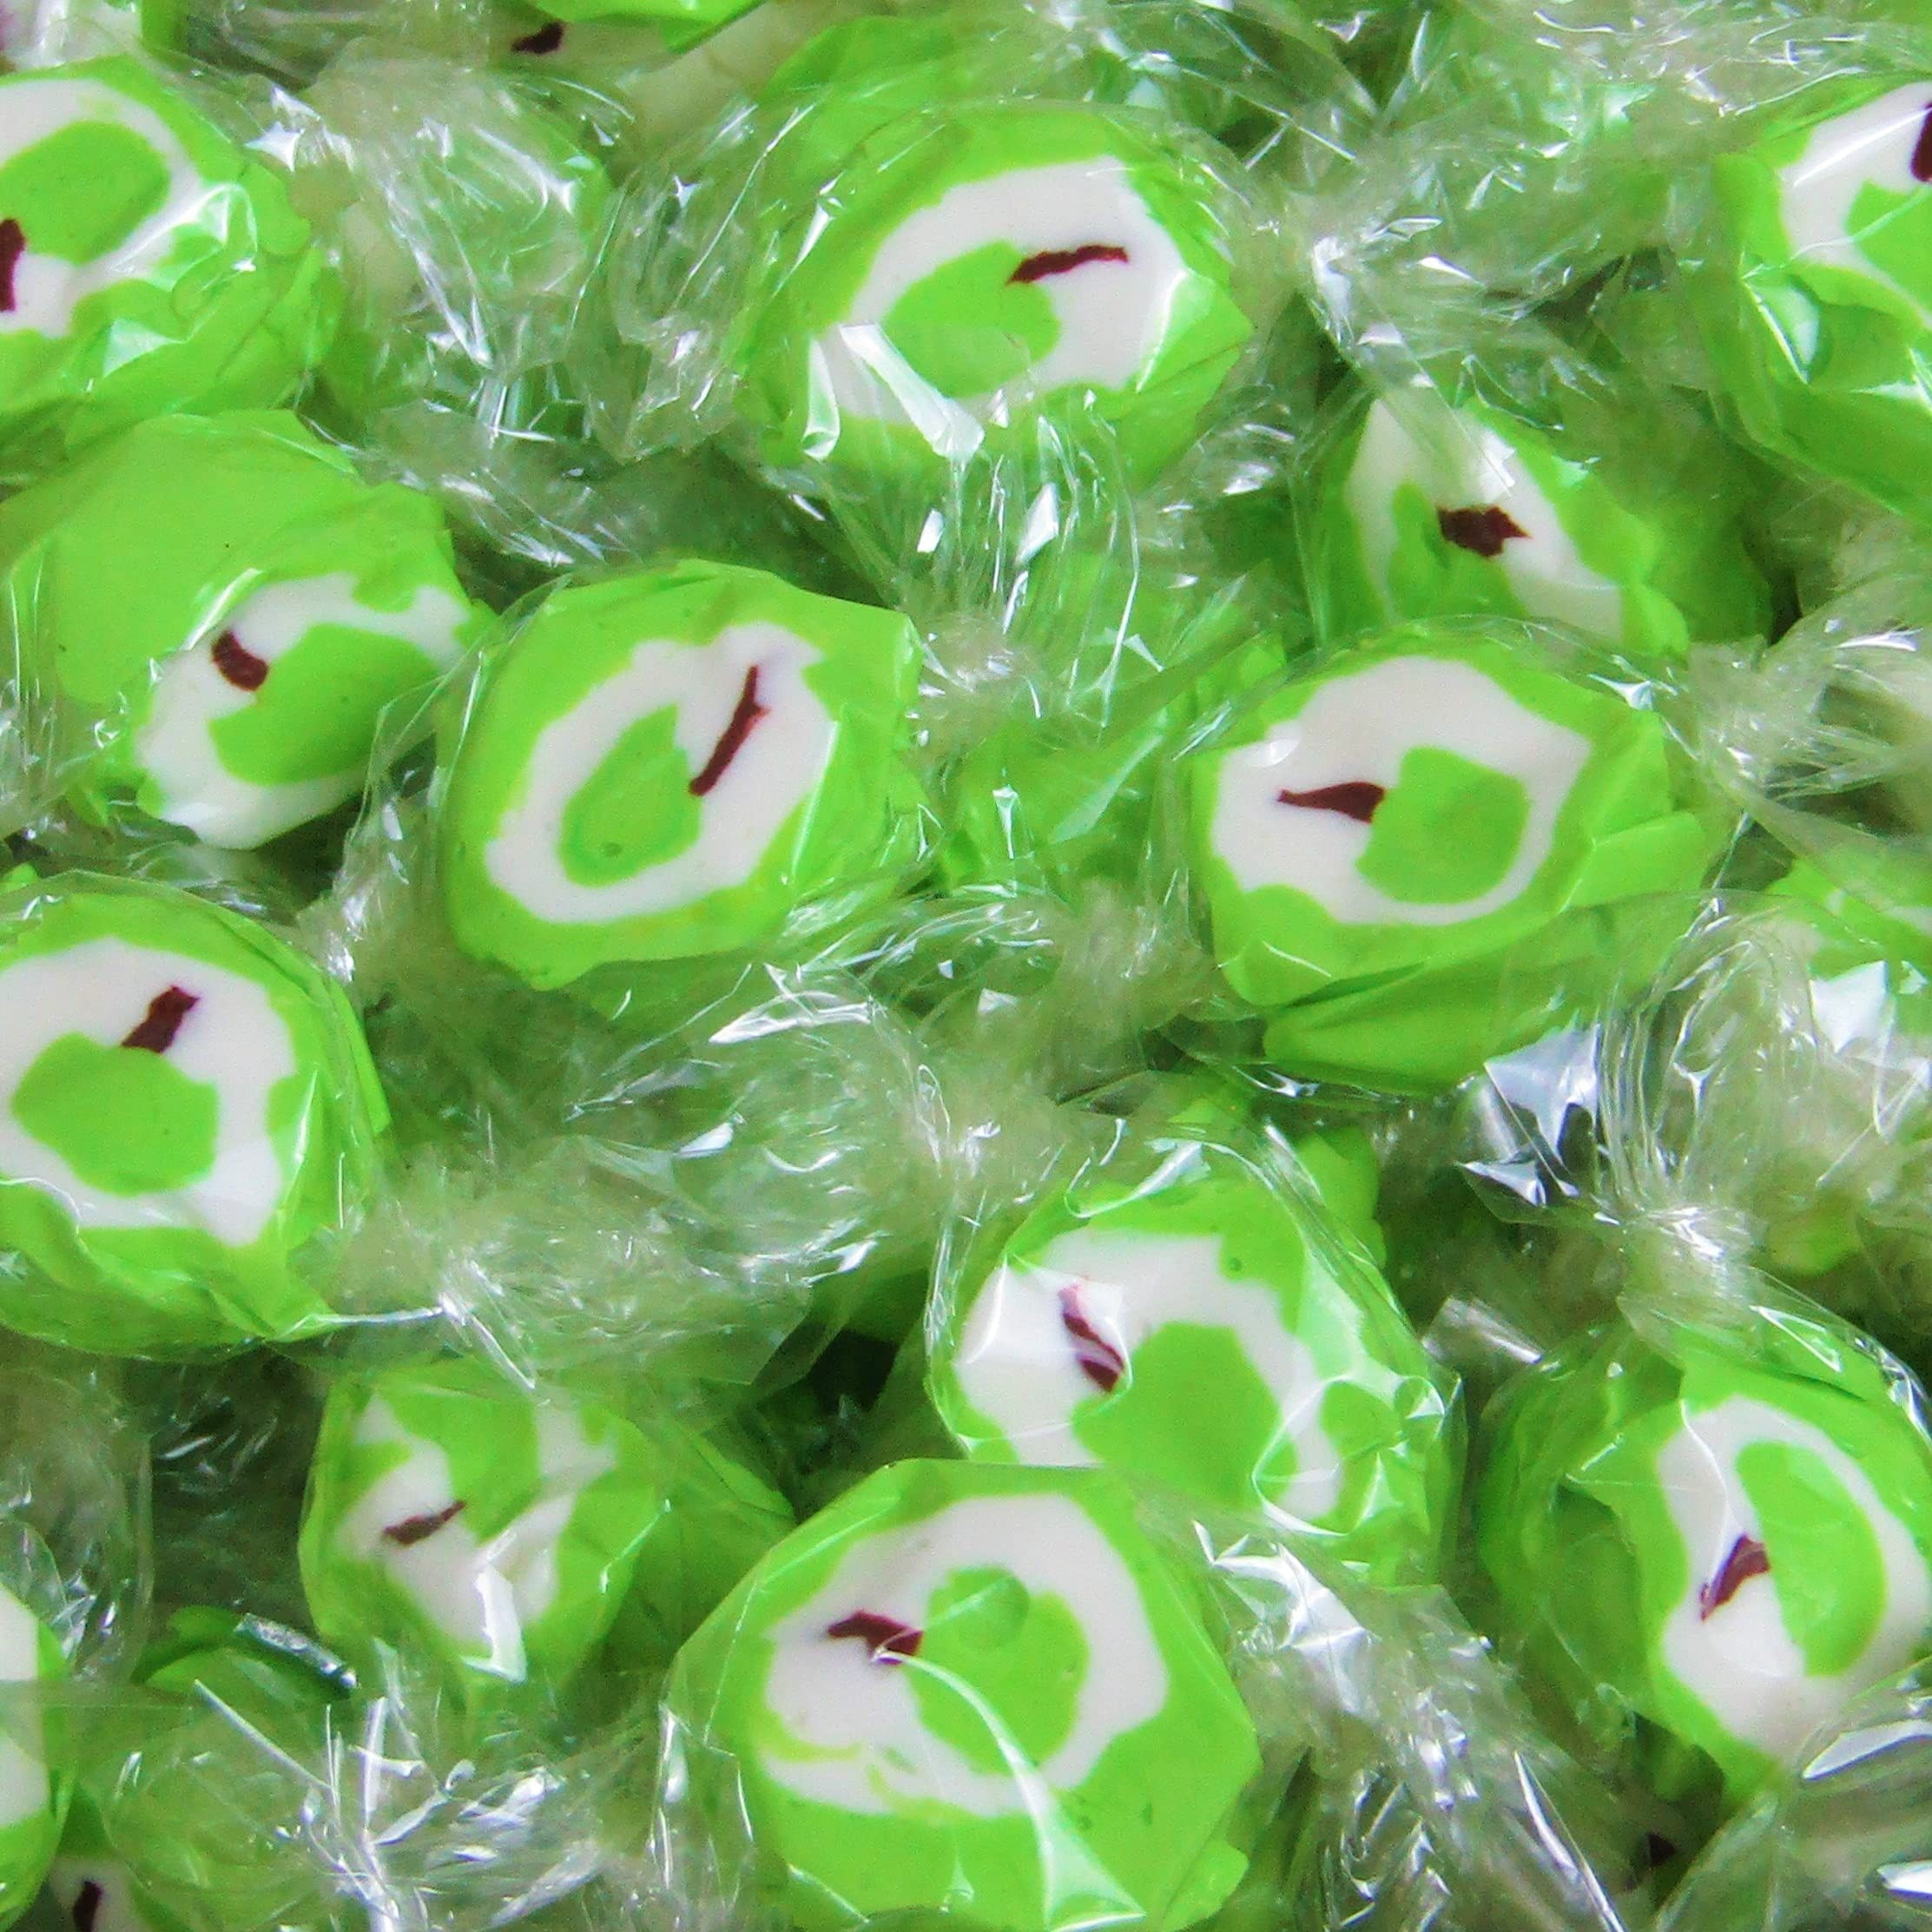
Item Name: Gourmet Green Apple Soft Taffy Candy Chews by It's Delish, 4 Oz Bulk Bag – Individually Wrapped Green Taffies Chewy Apple Flavored Fruit Chews – USA Made, Kosher Certified
Bullet Point 1: 🍏 SWEET, APPLE & DELICIOUS – Candy we give you a convenient way to indulge in your favorite candy. It's the classic candy that never goes out of style! Try all our flavors, including Cherry, Blueberry, Watermelon, Banana, Strawberry, Peppermint, Tutti fruity, etc. - Approx. 18 Taffies/per 4 Ounces.
Bullet Point 2: 🍏 VALUE SIZE ORIGINAL APPLE TAFFY CHEWS – 4 Oz Bulk Bag Green Apple Taffy Chews by Its Delish brand. Your taste buds will "go bananas" when you treat them to our Green Apple Taffy Chews. They'll be appreciated by kids and adults alike. Stock up for your pantry and upcoming events.
Bullet Point 3: 🍏 GOURMET FLAVORFUL CHEW – 4 Oz Bulk Bag of Gourmet Apple Taffy Chews. Gourmet Style taffy individually wrapped. Sweet, chewy and flavorful. Certified Kosher OU Made in the USA Order from the factory direct! You know them, you love them, now get your hands on all of our legendary bold, fruity, long-lasting candy, including Originals, Shell Shocked, Extreme Flavor, Splits, & Chewy!
Bullet Point 4: 🍏 WONDERFUL TREAT CANDY – It's the perfect choice to add to your bowl of trick-or-treating candy, stuffing a piñata, creating one-of-a-kind green-themed party favors or simply stocking your secret candy stash. Candy buffet/bar, party favors, weddings, birthdays, baby showers and for any occasion.
Bullet Point 5: 🍏 YOU ARE SO VALUABLE – It's easy to spread the love & share the square with your friends or throw some in your pocket or bag to enjoy either. We cherish your involvement in our brand more than everything else. It is Certified Kosher OU Parve, Dairy Free, Packaged in the USA non-GMO, No MSG. No additives or preservatives. If you need our help or need to ask something, reach out to us. Our help group will be glad to support you and guarantee that you are 100%.
Product Description: <p><strong>Gourmet Green Apple Soft Taffy Chews by Its Delish, 4 Oz Bulk Bag</strong><br><br>These delicious taffies are sweet, chewy, and full of flavor. They are made in-house by our candy experts and are individually wrapped. Try all our flavors, including Cherry, Blueberry, Watermelon, Banana, Strawberry, Lemon, Orange, Neapolitan, Peppermint, Tutti fruity, etc. They'll be appreciated by kids and adults alike stock up for your pantry and upcoming events. Enjoy!</p><p>&nbsp;</p><p><strong>THE CHEWY TAFFY CANDY</strong>: Kick-start your taste buds with the long-lasting chewy fruit flavor of Its delicious. This original taffy packs an impossible amount of boldness into a bite-sized candy square.</p><p><strong>CHOOSE YOUR CHEWS: </strong>Whatever you choose, you'll get in-your-face flavor every time. From sour to soft, fruity to funky, Chews deliver the iconic, long-lasting taste you can't stop loving.</p><p>A chewier texture meets our bold flavors for a different spin on our long-lasting chews. All the bold flavor of the original, just chewier! You'll love this long-lasting square.</p><p>Each bite turns into a mouthwatering delight with a mildly tangy flavor and ultra-stretchy texture made to savor. Perfect for pulling, pondering, chewing, and past the afternoon, Stretchy &amp; Tangy is a brain-teasing combination of candy inspiration, sure to make you smile.</p><p><br><strong>About It's Delish!</strong><br><br>It's Delish was established in 1992 and is located in North Hollywood, California. It's Delish is a food manufacturer and distributor who produces over 500 gourmet food products including licorice, sour belts, taffies, caramels, Jordan almonds, chocolates, nuts, fruits, trail mixes, spices, and the spice blends. It's Delish also produces organics and all natural products. We give you the opportunity to order from the factory direct!<br><br>It’s Delish! prides itself on the four pillars that are at the foundation of everything we do.<br><br>Innovation Quality
Value: 1.0
Unit: Count

Price: 13.99